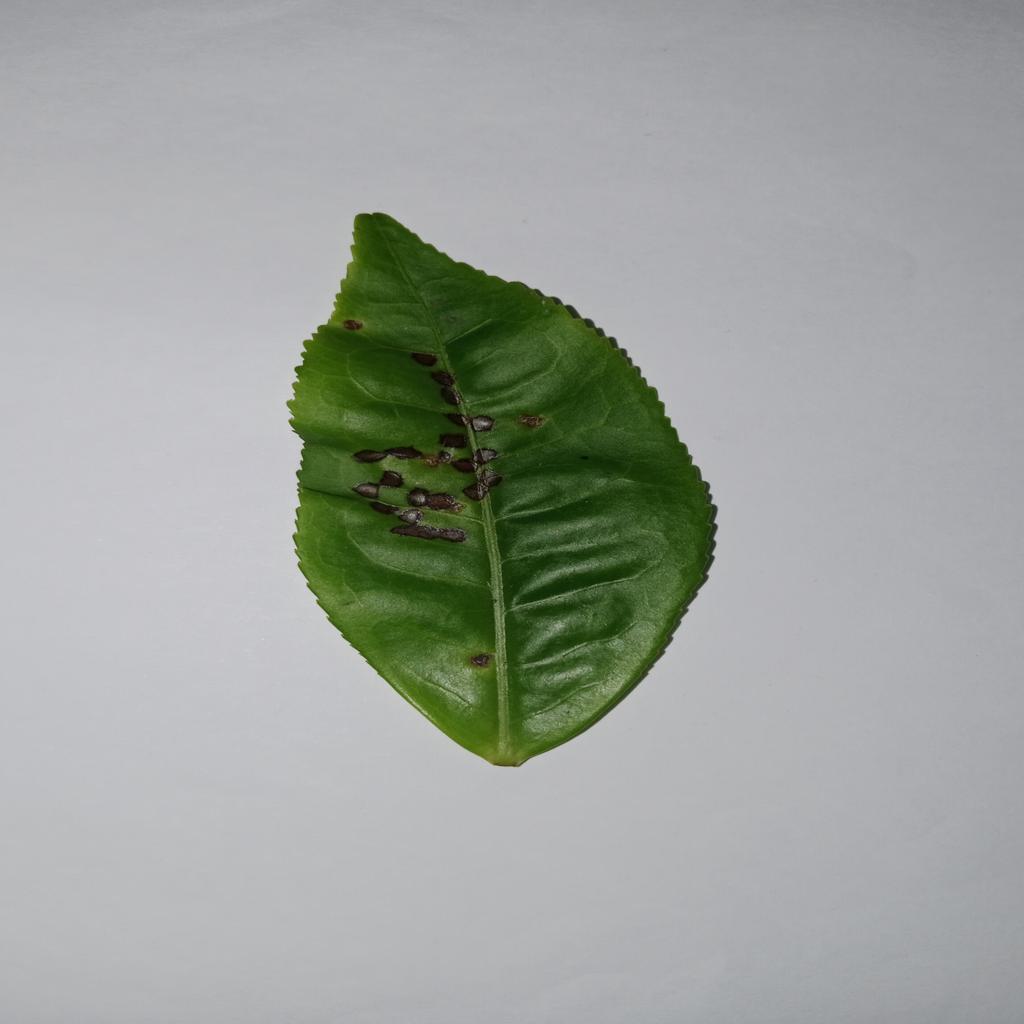
Label: Tea red scab